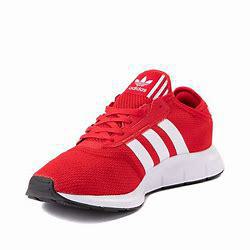
Brand: Adidas
Model: Swift Run